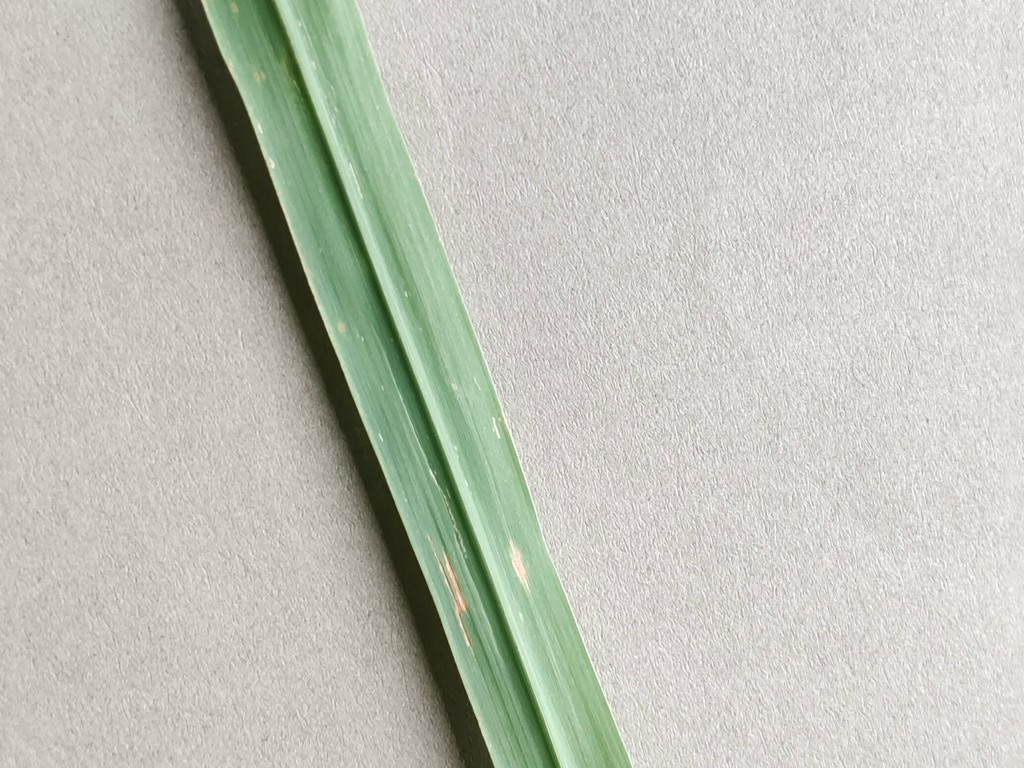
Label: Unhealthy